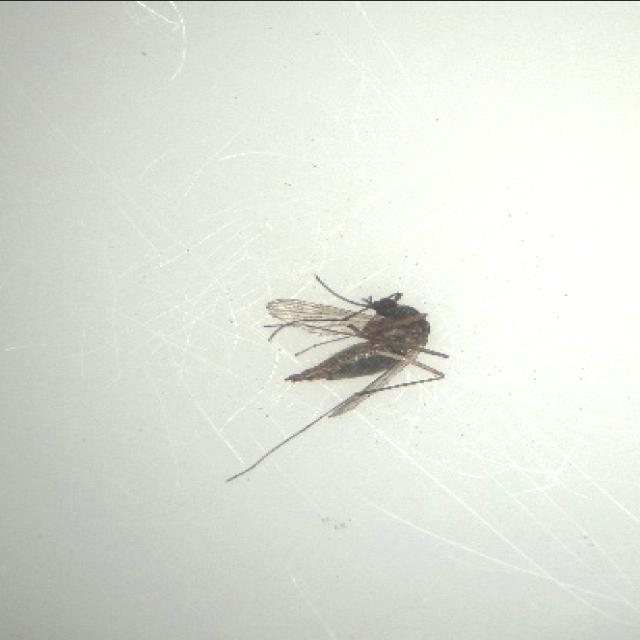
Species: aedes_vexans